Nueces Bay

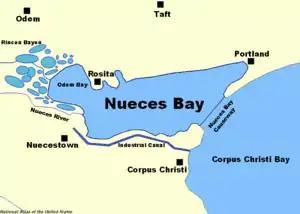
Map of Nueces Bay

Nueces Bay covers an area of and drains the of the Nueces River basin. It has an average depth of 2.3 ft, and a volume of . The bay is considered the southern extreme of the Texas Coastal Plain, which stretches northeast to Galveston Bay, and is part of the geographic transition from the grasslands of the coastal plain to the dry brush region of South Texas. It forms at the base of the Nueces River, which enters at the southwesternmost point of the bay. North of the Nueces entrance is the extension of Odem Bay, named for the nearby settlement of Odem. This extension includes shallow marsh fed by an extensive system of tidal streams including Rincon Bayou, and is headed by Whites Point to the east. Due south of Whites Point at the mouth of Odem Bay, is an oil field, situated against the backdrop of heavy industry on the shore to the southwest. The southern shore, which continues toward Rincon Point, is slender due to the industrial canal dredged to the south to the Port of Corpus Christi. The mouth of Nueces Bay on Corpus Christi Bay from Rincon Point to Indian Point, is crossed by the mile-long (1.6 km) Nueces Bay Causeway, which leads to Portland. West Portland is found on the shoreline of the bay as it curves north and west, which is lined with piers and residences. The bay leads back west to Whites Point on the north shore, which is largely used for agriculture.